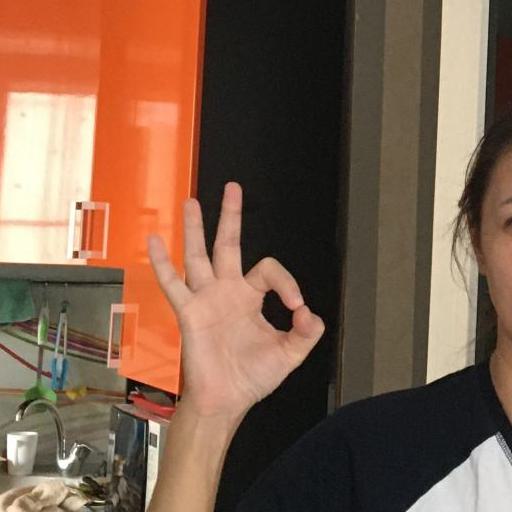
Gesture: ok